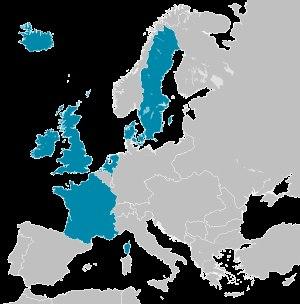
L'équipe de France de football participe à son 2ᵉ tournoi de football aux Jeux olympiques lors de l'édition de 1908 qui se tient à Londres au Royaume-Uni, du 19 octobre 1908 au 24 octobre 1908. La spécificité de cette édition est que la France présente deux équipes pour ce tournoi.
Le football est un des vingt-deux sports officiels aux Jeux olympiques de 1908. Il n’y a pas de compétition féminine et la compétition masculine se déroule par matchs à élimination directe du 19 au 24 octobre 1908. Tous les matchs sont joués à Londres au stade olympique, d’une capacité de 66 288 spectateurs, construit spécialement pour les Jeux. Le tournoi est organisé par le Comité olympique britannique ainsi que par la Fédération anglaise de football. Cinquième édition d’une épreuve de football lors de Jeux olympiques, il ne s’agit cependant que de la troisième à être reconnue par le CIO. Cette épreuve, réservée pour la première fois aux équipes nationales, est de ce fait la première à être reconnue par la FIFA.